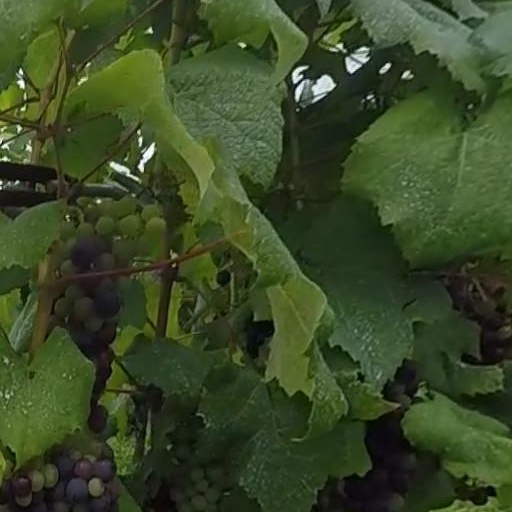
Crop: grape